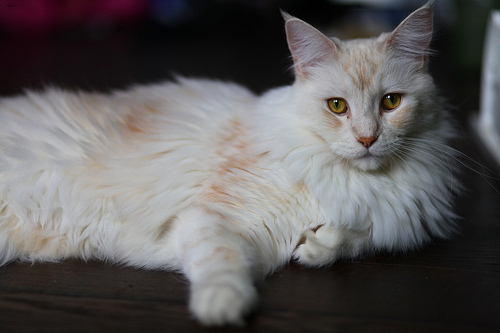
Breed: maine coon